Siding (construction)

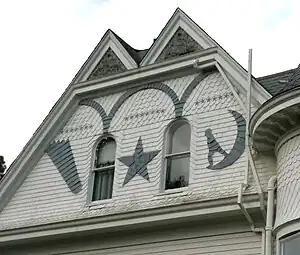
Highly decorative wood-shingle siding on a house in Clatskanie, Oregon, U.S.

Siding or wall cladding is the protective material attached to the exterior side of a wall of a house or other building. Along with the roof, it forms the first line of defense against the elements, most importantly sun, rain/snow, heat and cold, thus creating a stable, more comfortable environment on the interior side. The siding material and style also can enhance or detract from the building's beauty. There is a wide and expanding variety of materials to side with, both natural and artificial, each with its own benefits and drawbacks. Masonry walls as such do not require siding, but any wall can be sided. Walls that are internally framed, whether with wood, or steel I-beams, however, must always be sided.